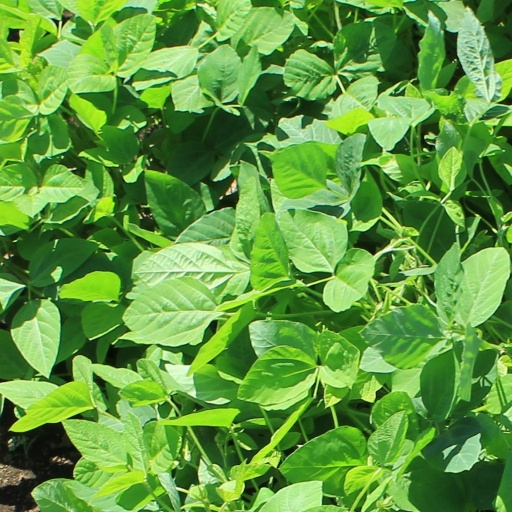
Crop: soybean